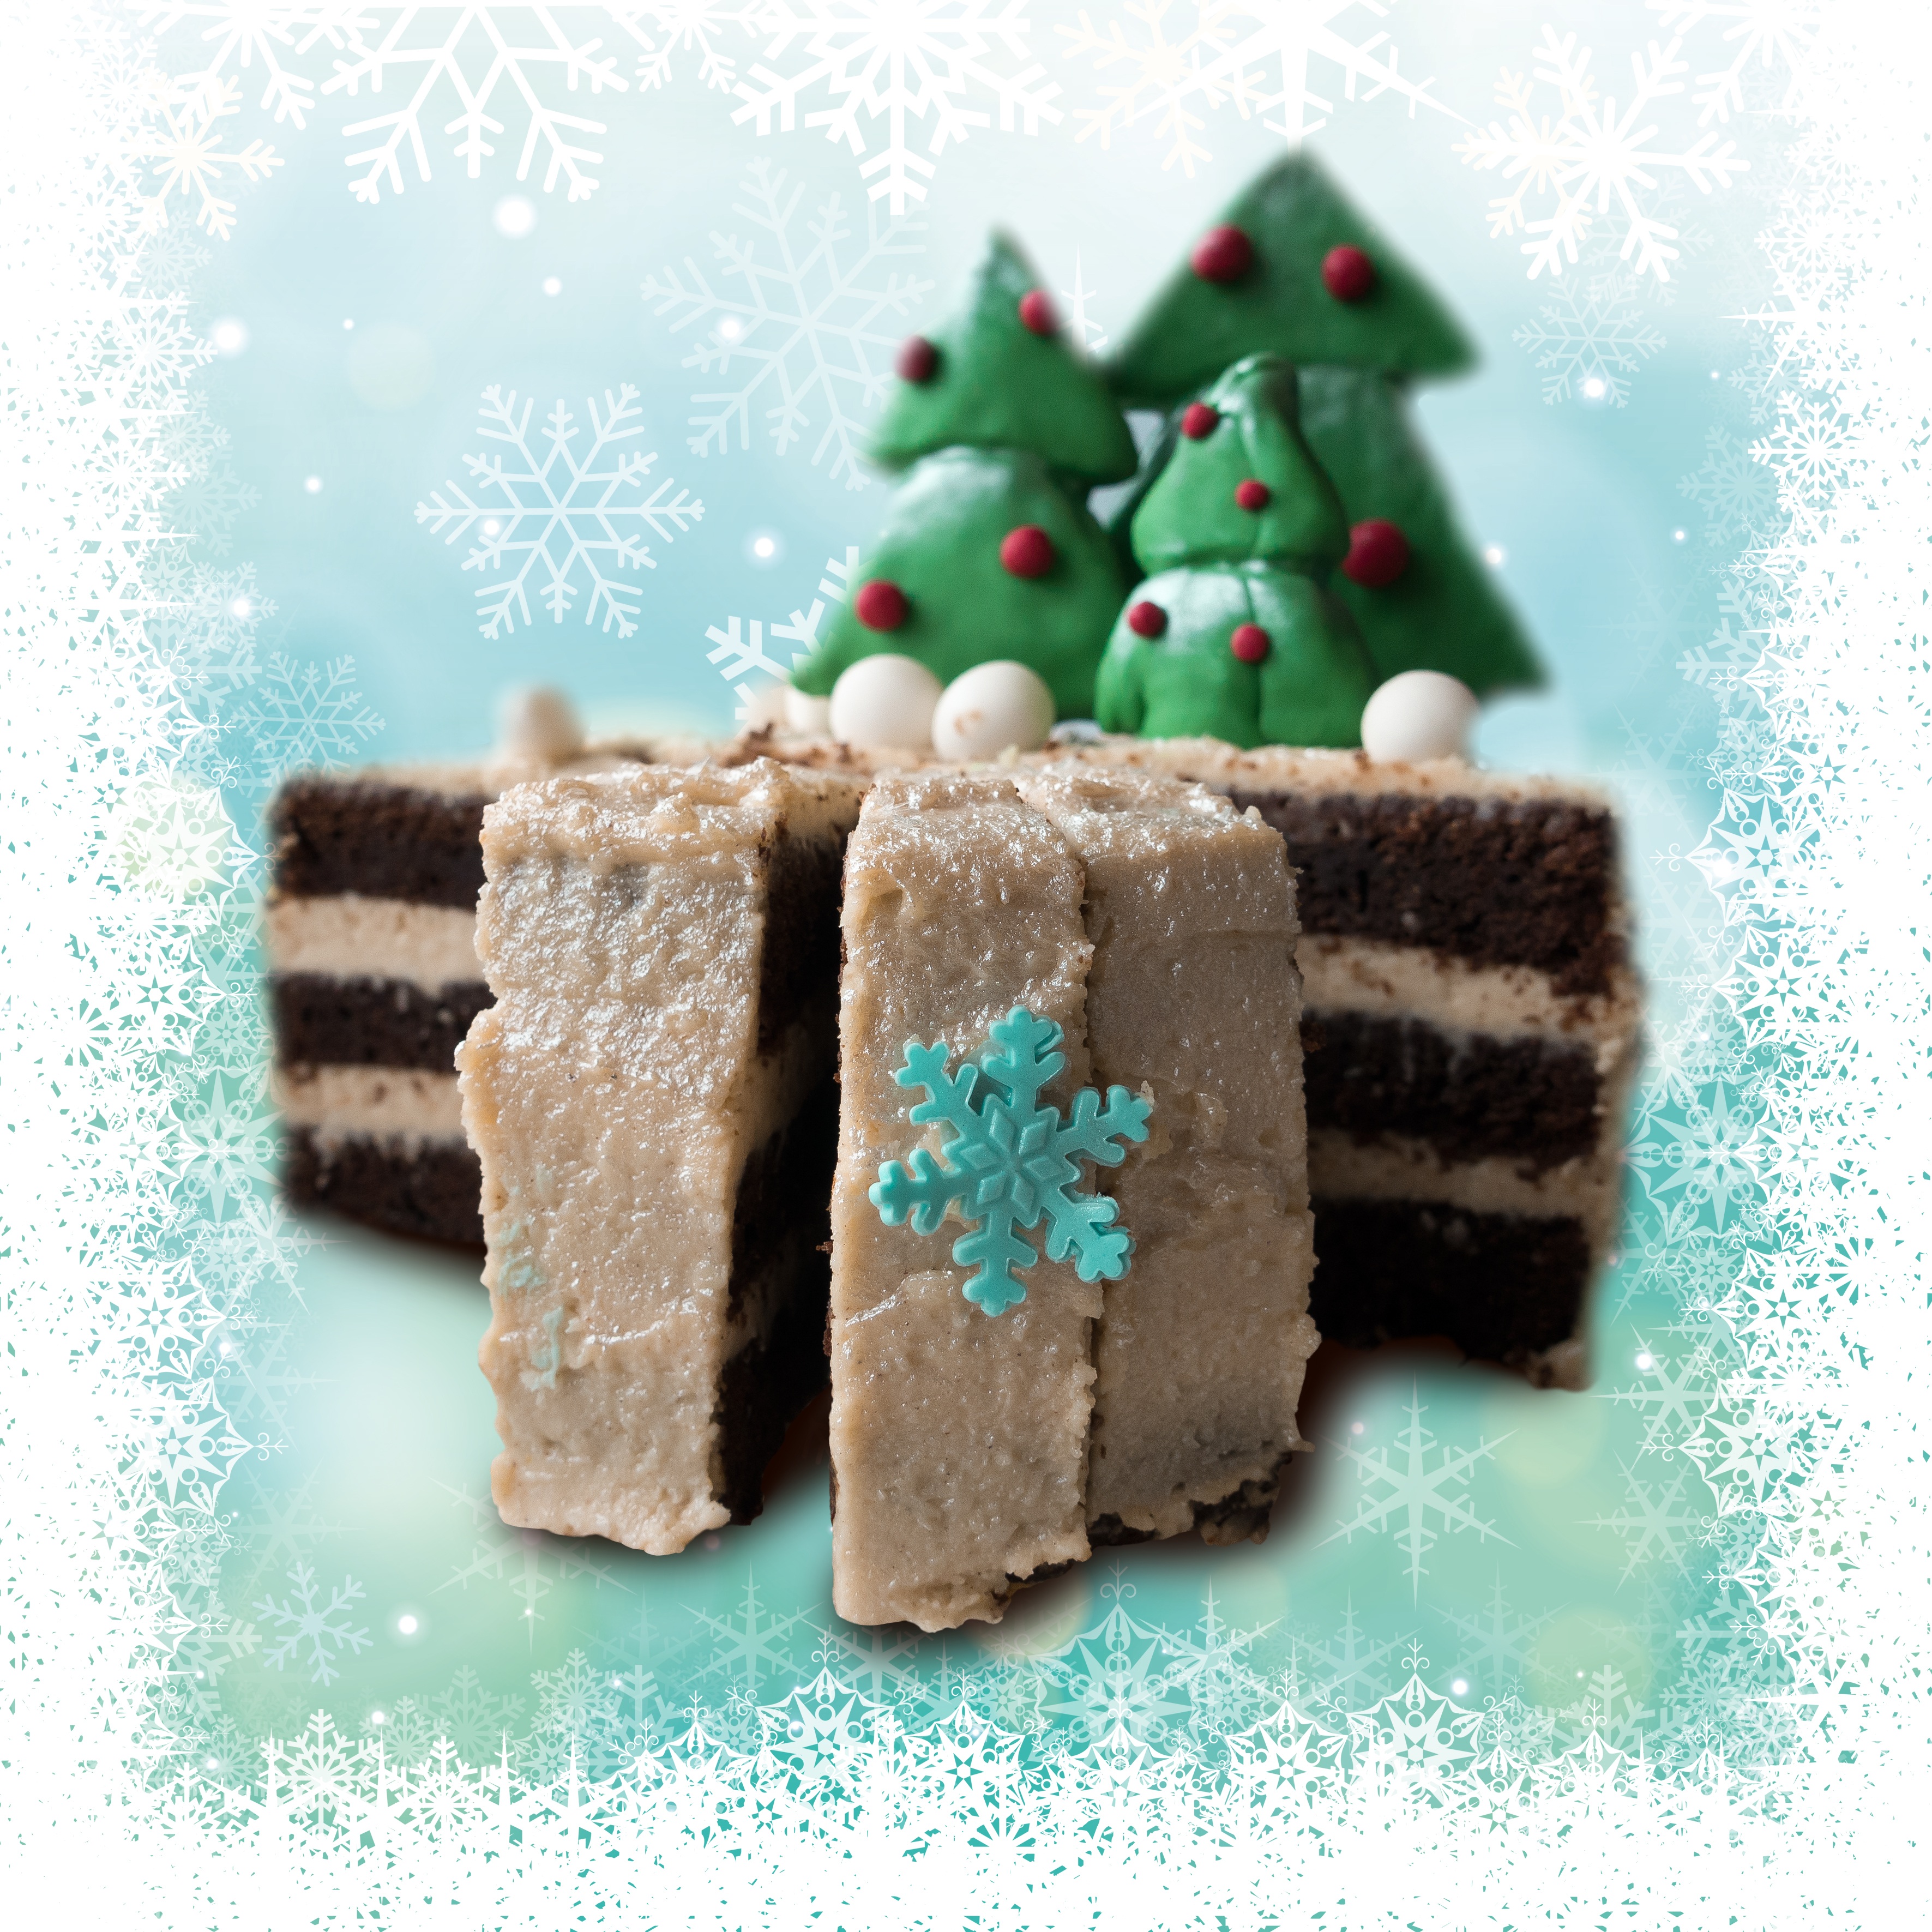
snow, winter, decoration, food, christmas, fir, dessert, delicious, cake, christmas decoration, festival, icing, crystal, snack food, cookies and crackers